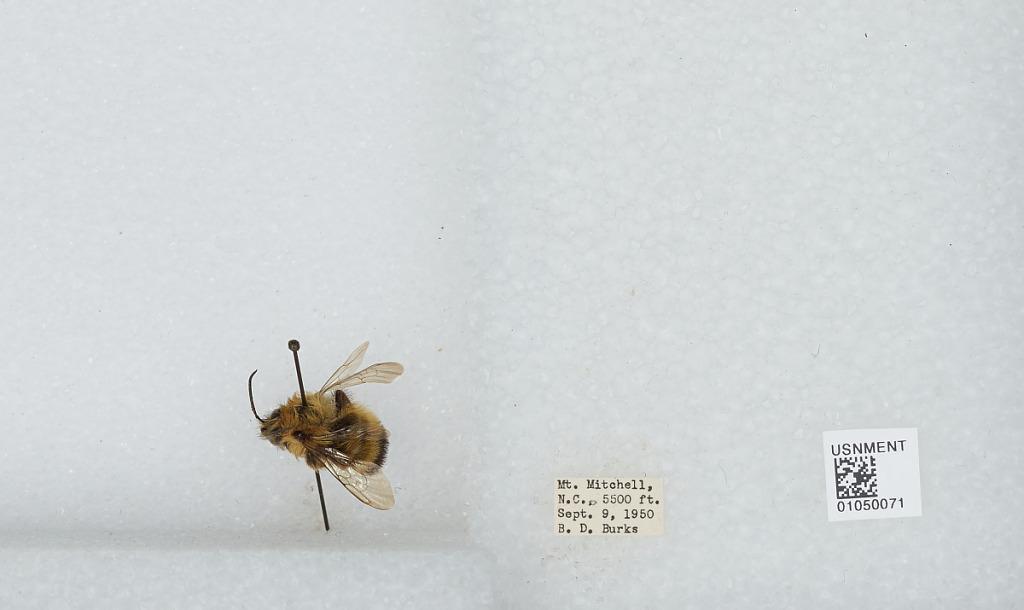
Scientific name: Bombus sp.
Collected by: B. Burks
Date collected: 1950-9-9
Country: United States
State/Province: North Carolina
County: Yancey
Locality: Mount Mitchell
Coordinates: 35.7647, -82.265